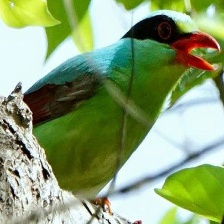
Species: GREEN MAGPIE
Scientific name: CISSA CHINENSIS
ImageNet parent category: magpie